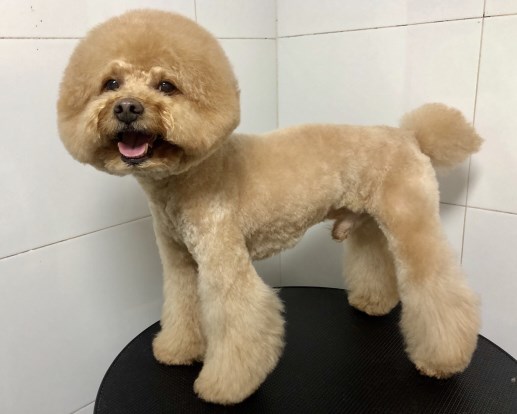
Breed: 7449-n000128-teddy